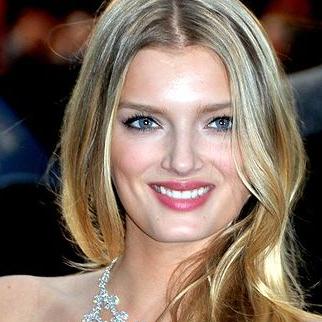
Age: 24